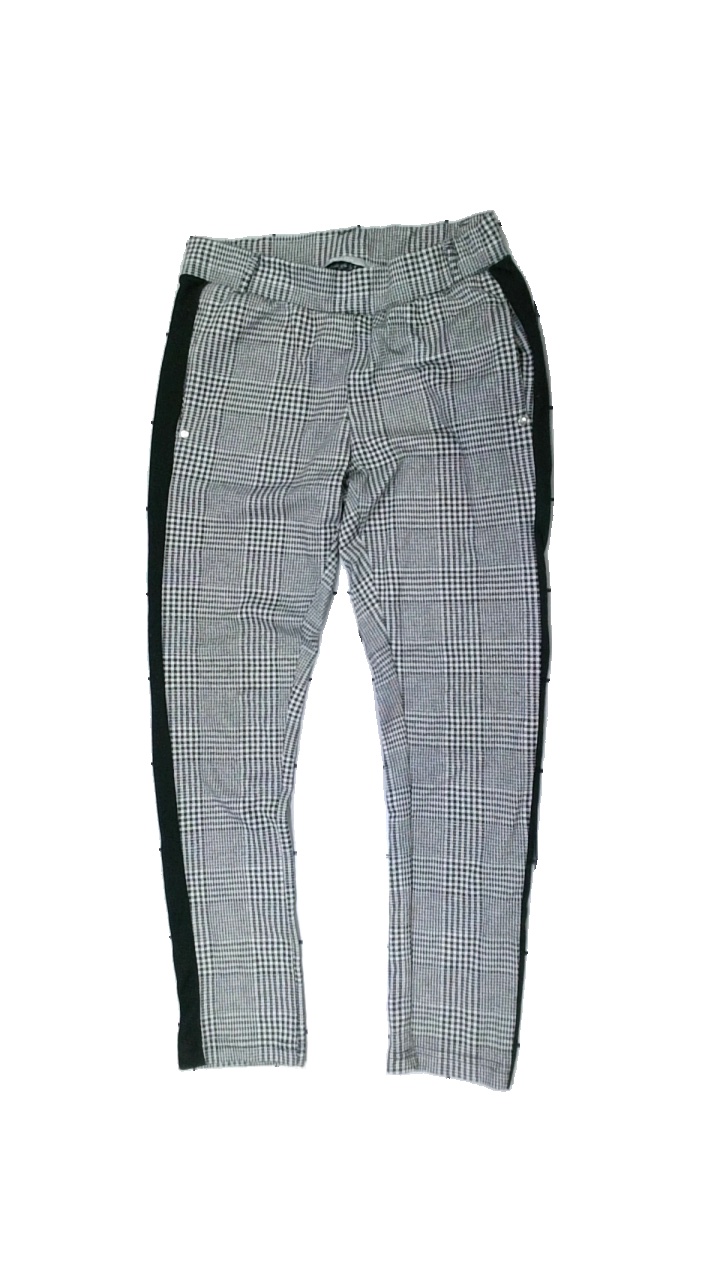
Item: Trousers (Ladies)
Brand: Ofelia
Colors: White, Black
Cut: Regular
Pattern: Checkered print
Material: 100% polyester
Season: All
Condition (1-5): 3
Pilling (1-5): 2
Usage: Export
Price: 50-100